Martin Lockley

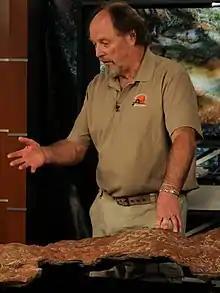
Lockley with fossil tracks in 2016

Martin G. Lockley (17 March 1950 – 25 November 2023) was a Welsh palaeontologist. He was educated in the United Kingdom where he obtained degrees (BSc and PhD) and post-doctoral experience in Geology in the 1970s. Since 1980 he has been a professor at the University of Colorado at Denver, (UCD) and was later Professor Emeritus. He is best known for his work on fossil footprints and was the former director of the Dinosaur Tracks Museum at UCD. He was an Associate Curator at the University of Colorado Museum of Natural History and a Research Associate at the Denver Museum of Nature and Science. During his years at UCD he earned a BA in 2007 in Spanish with a minor in Religious Studies, became a member of the Scientific and Medical Network and taught and published on the evolution of consciousness.